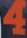
Number: 4